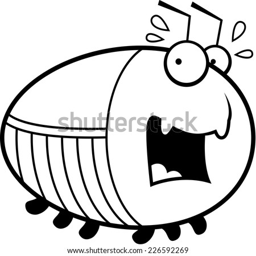
a cartoon illustration of a cockroach looking scared .